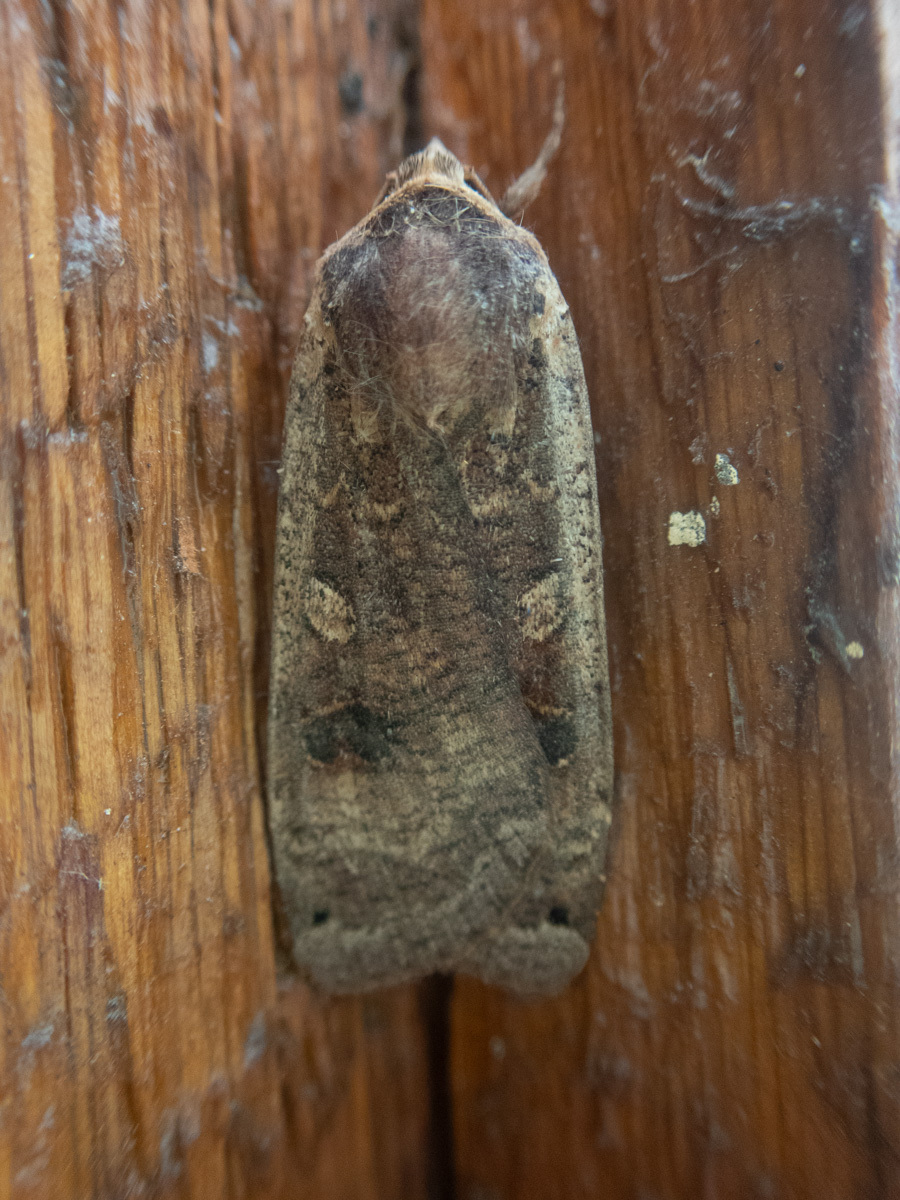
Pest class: cutworms